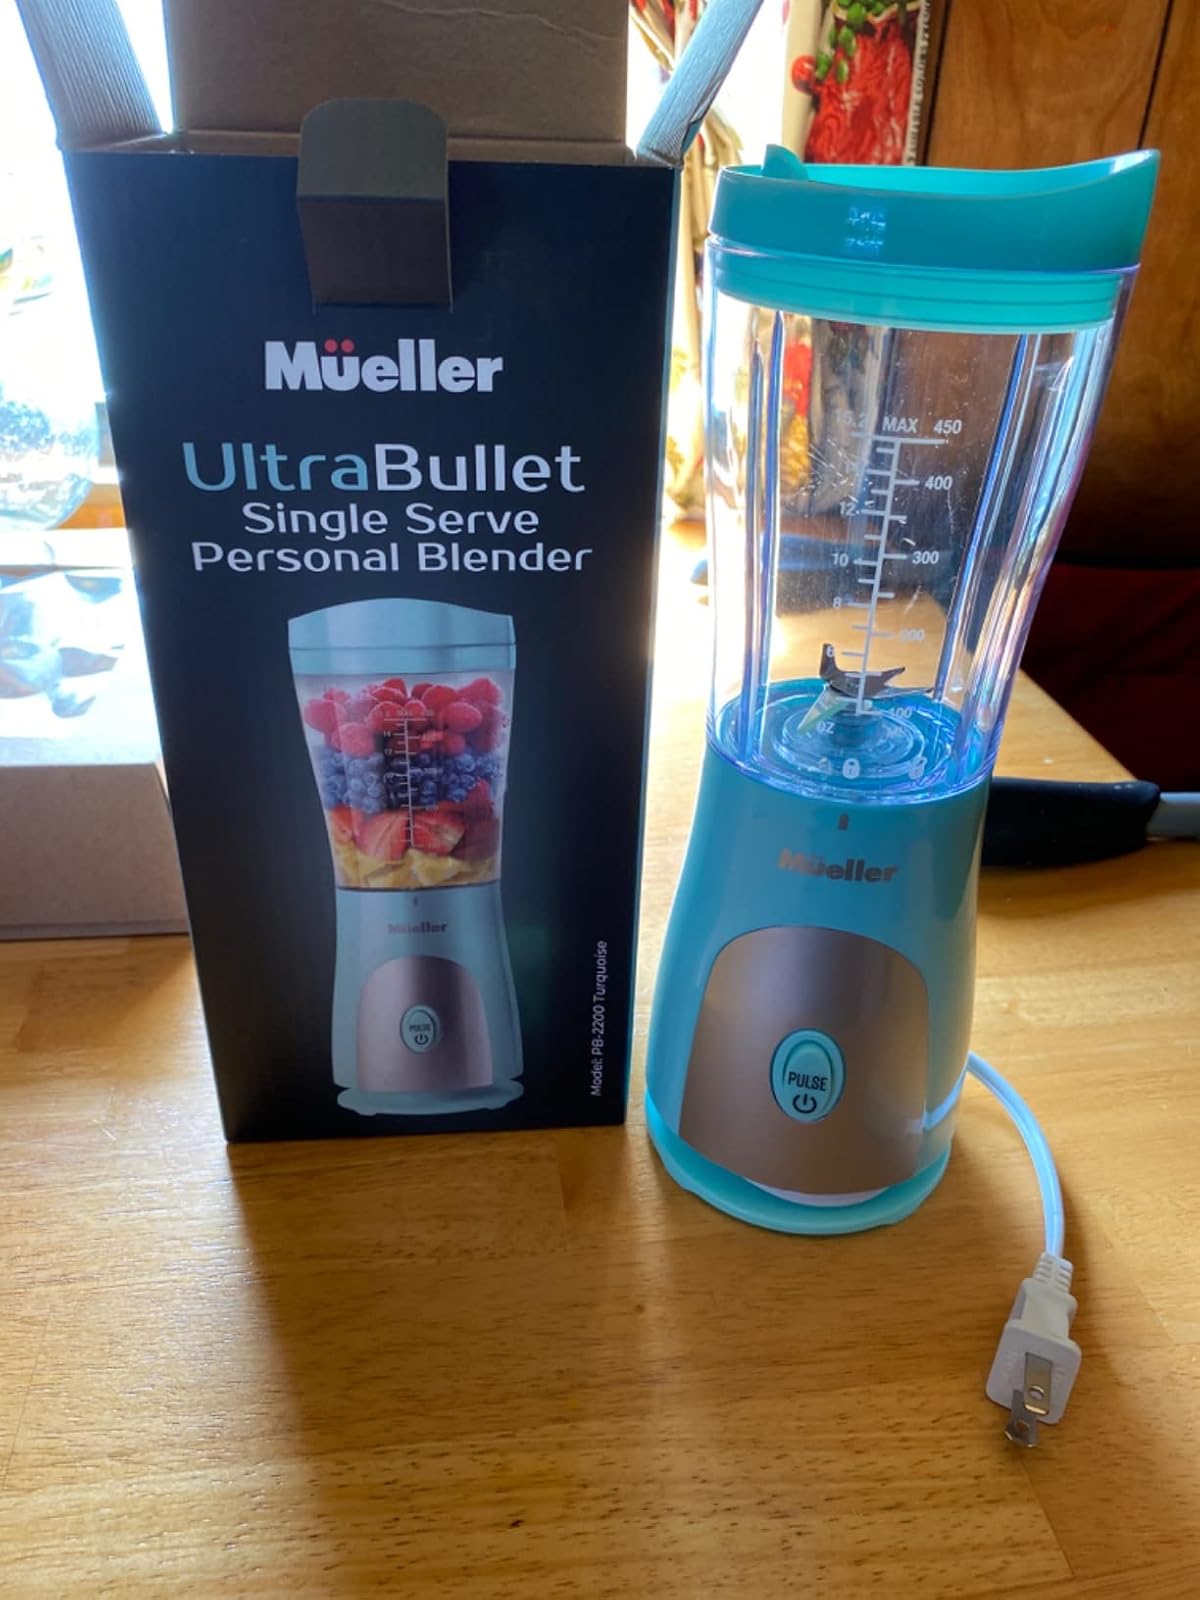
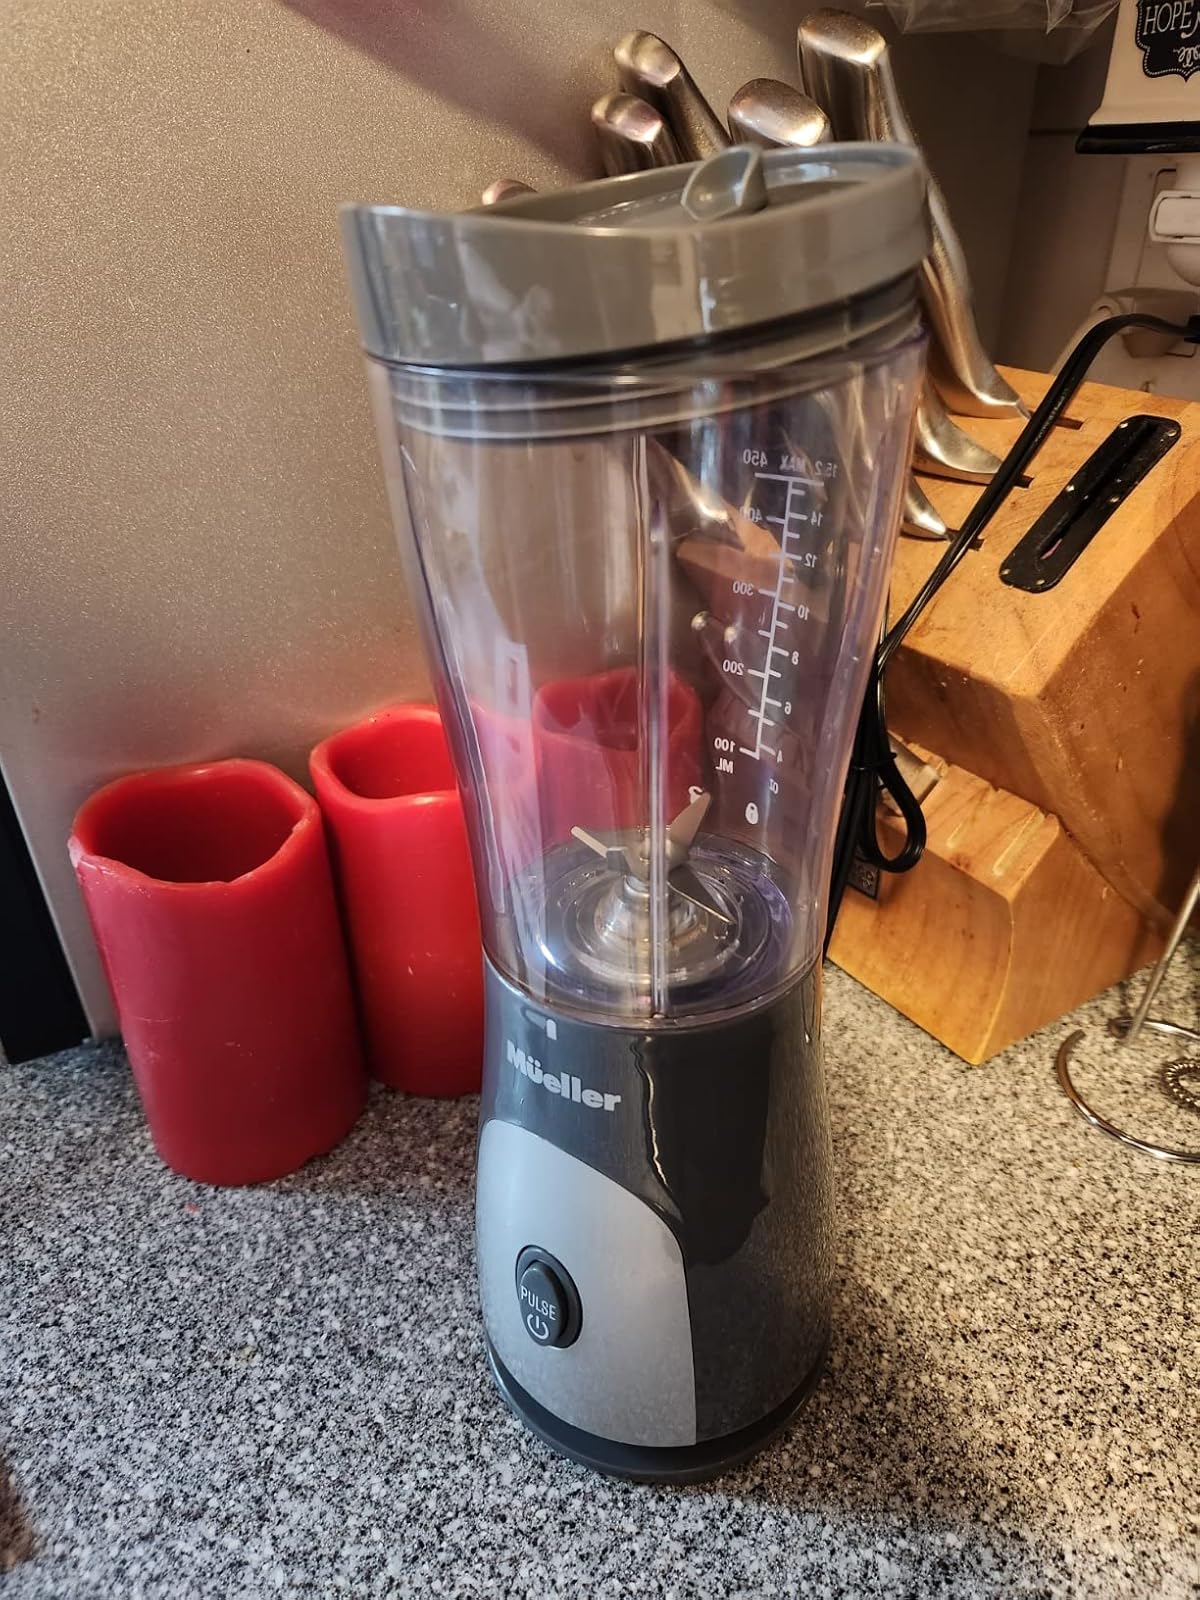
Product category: items_blender
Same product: no